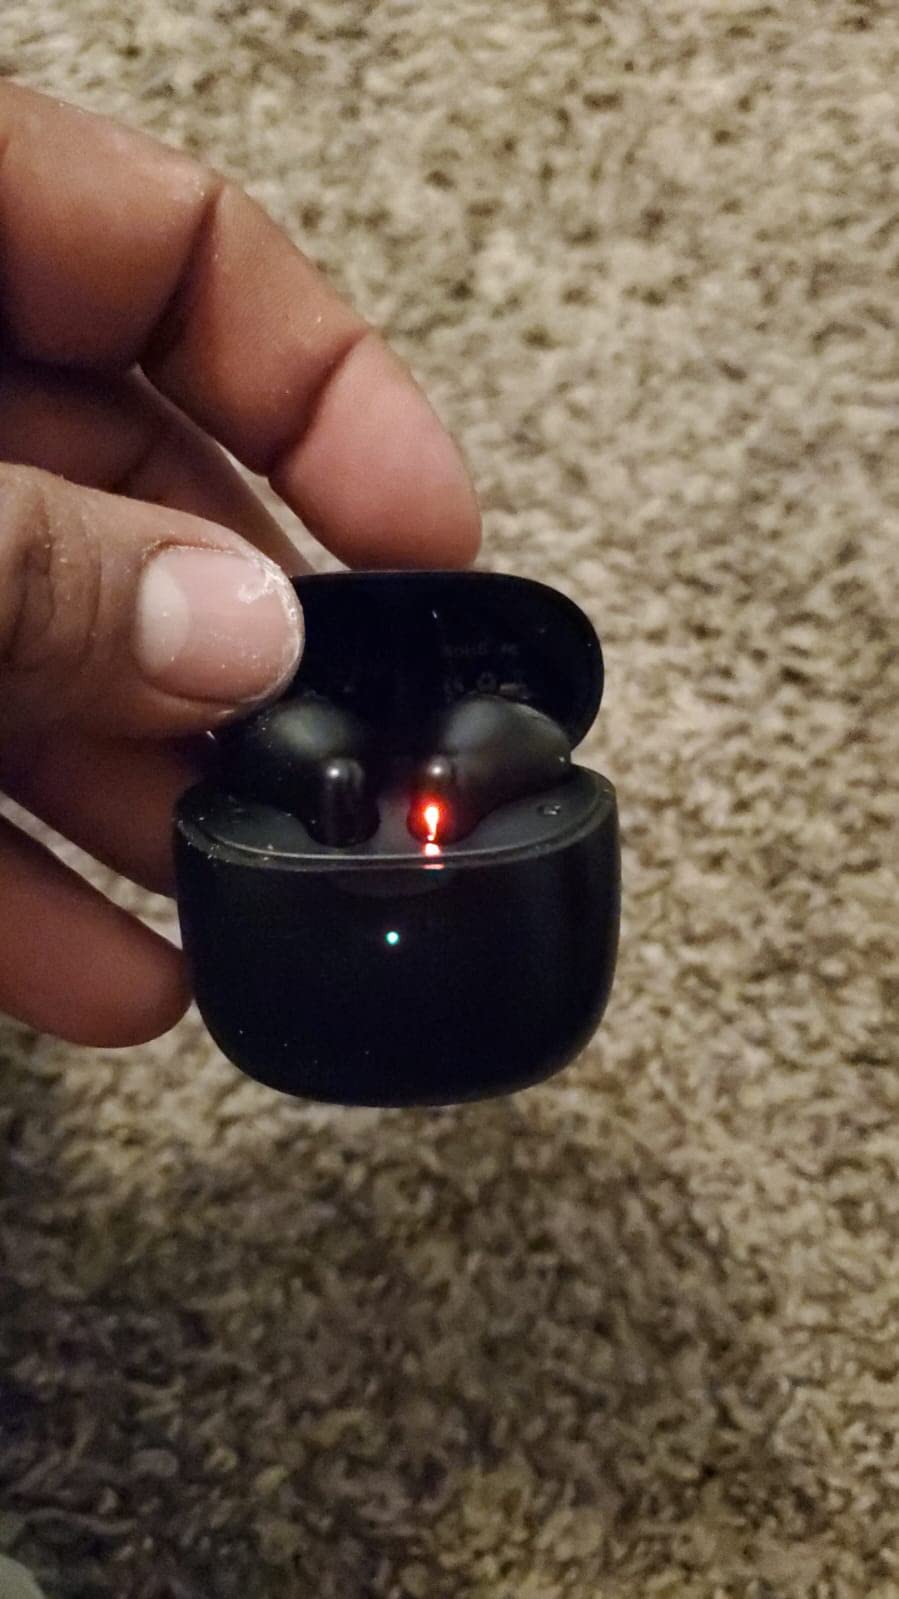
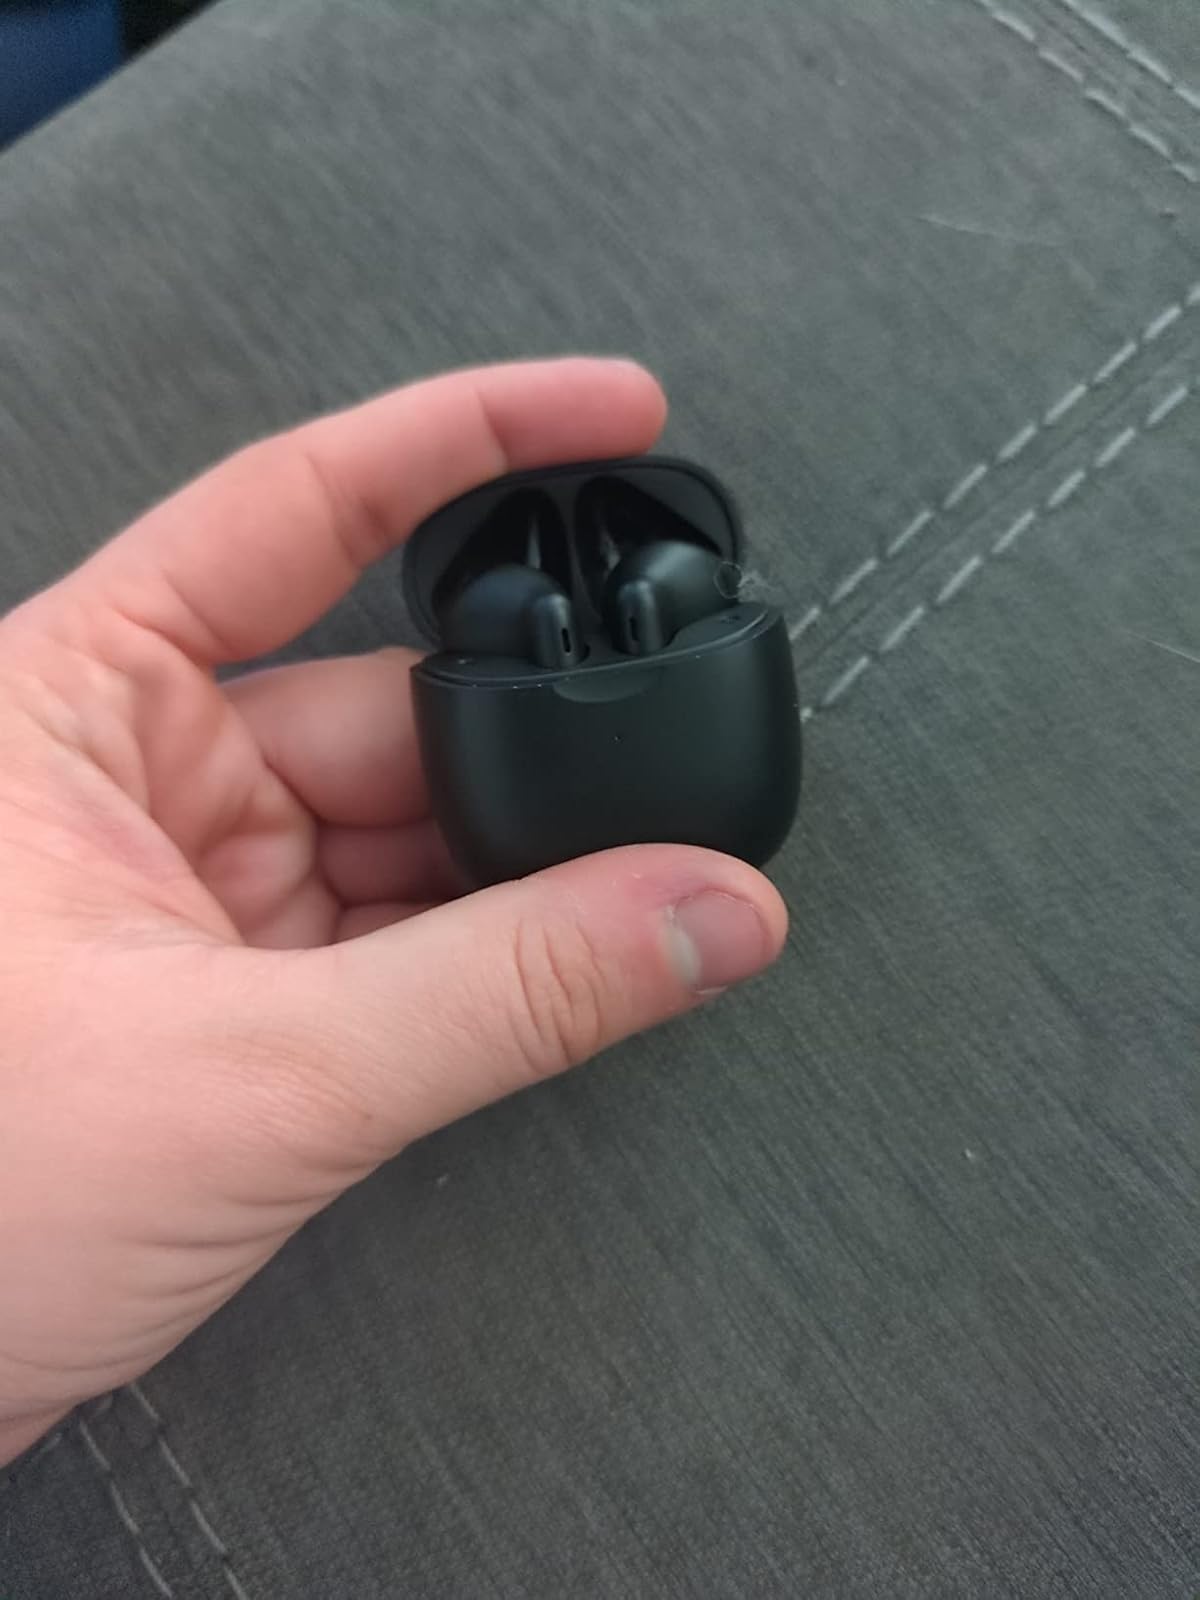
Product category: earbuds
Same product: yes